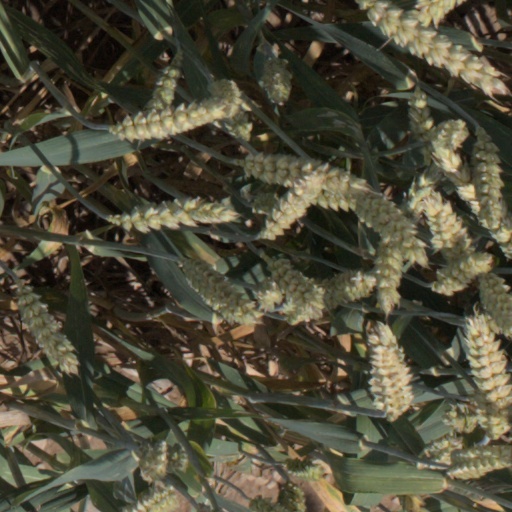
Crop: wheat